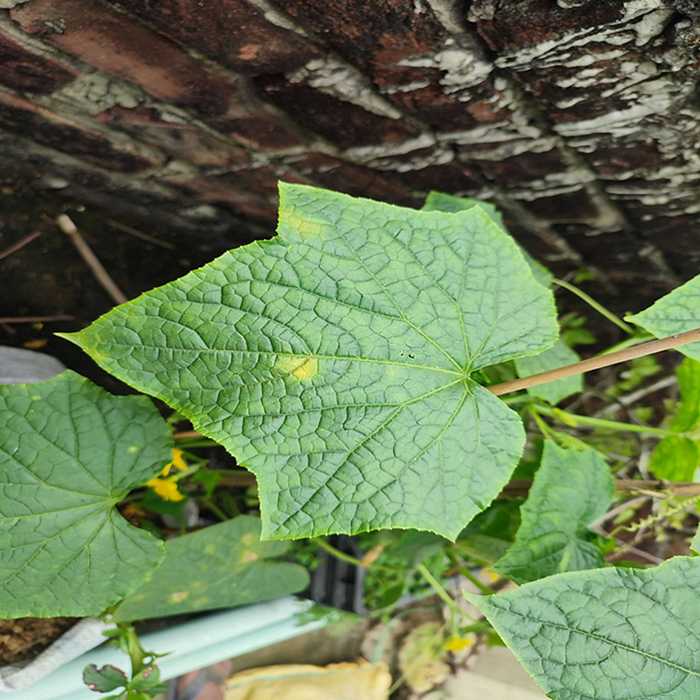
Plant: Cucumber
Label: Downy mildew